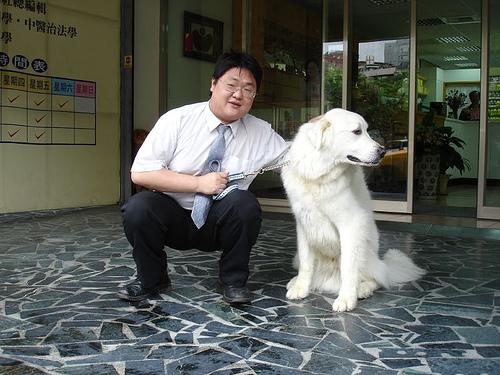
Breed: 225-n000073-Great_Pyrenees